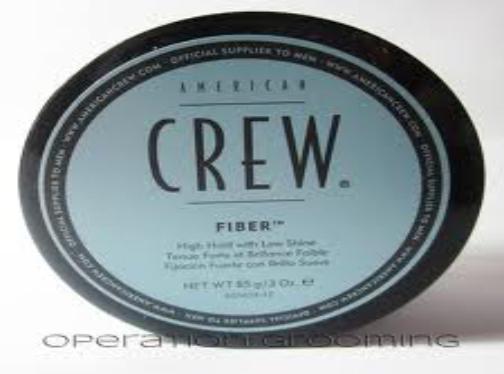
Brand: American Crew
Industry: Necessities